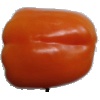
Label: Pepper Orange 1